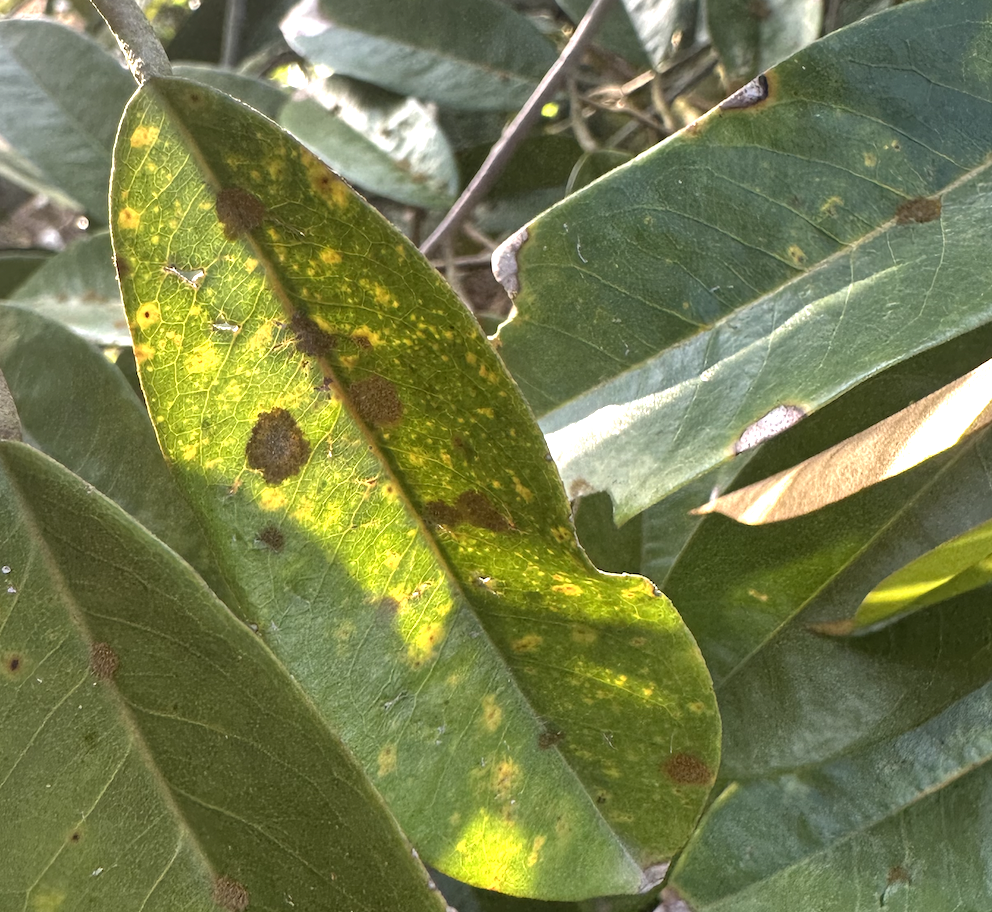
Label: stem_blight